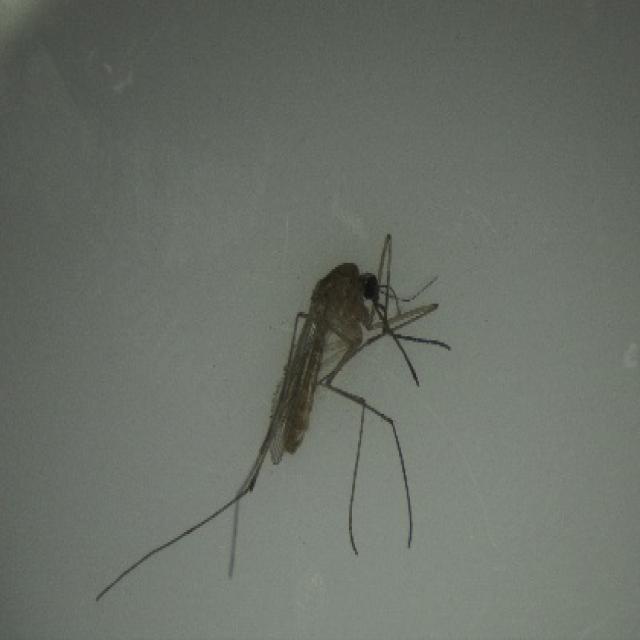
Species: culex_pipiens